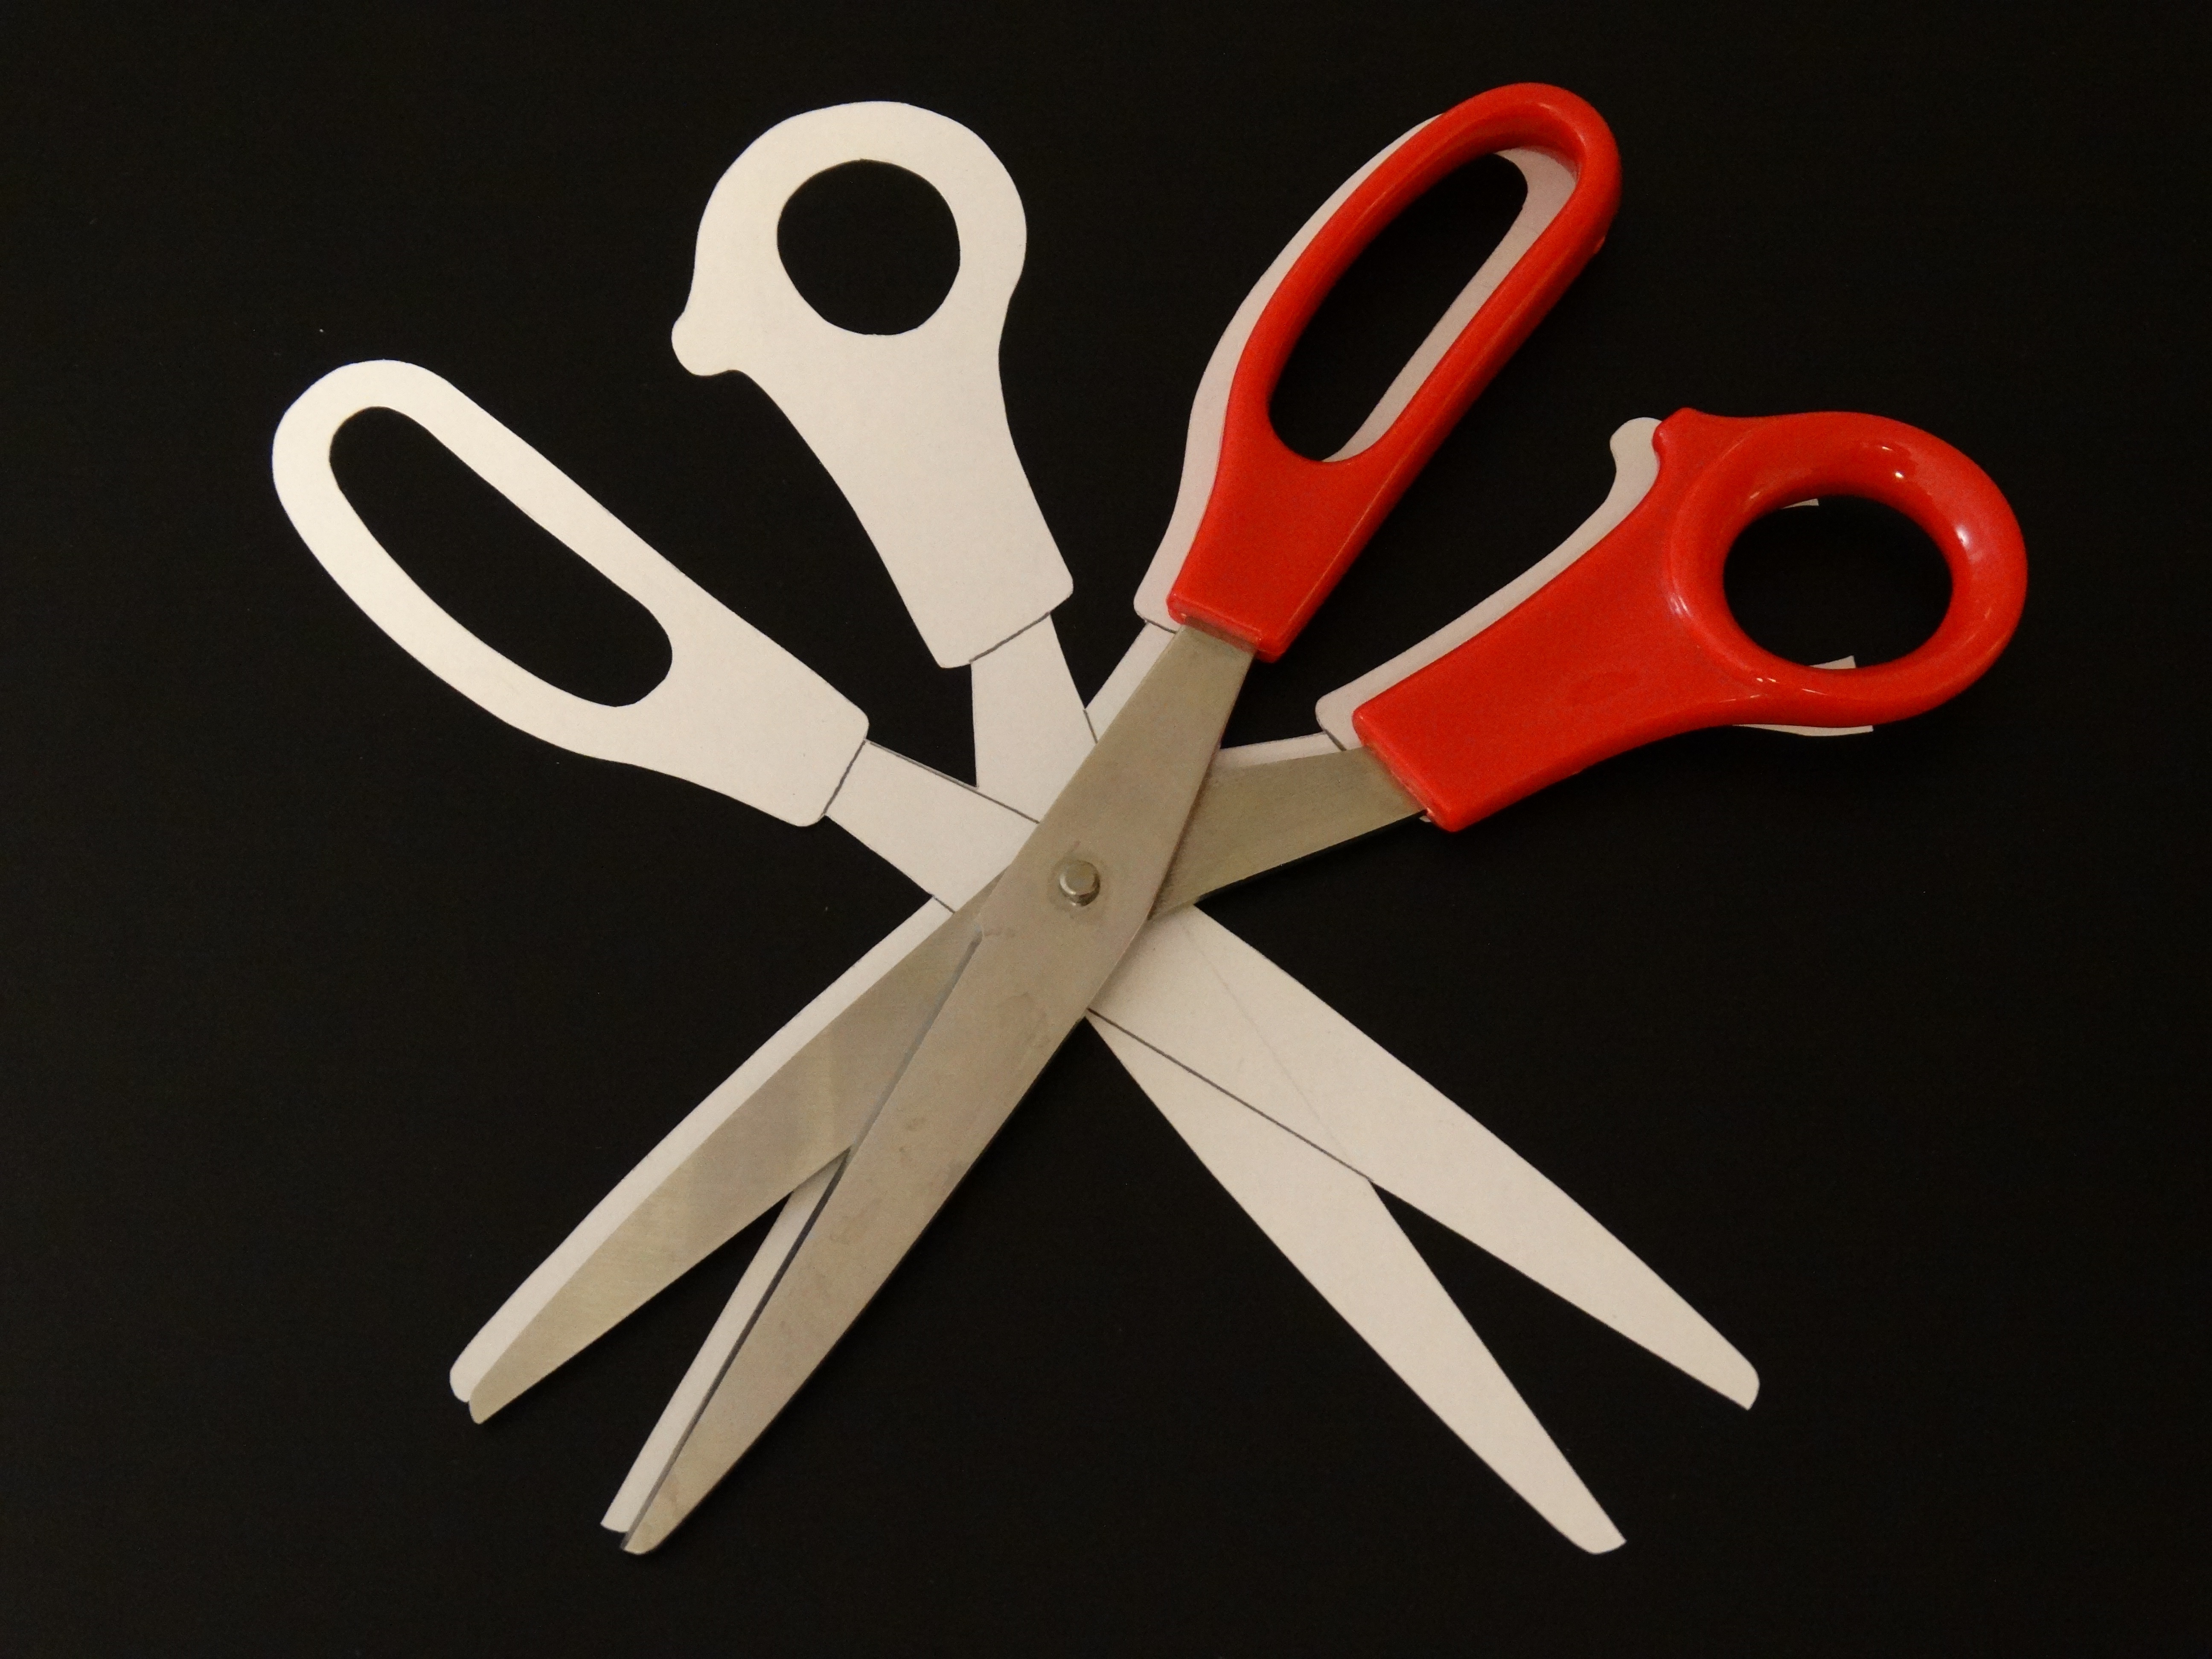
hand, silhouette, wheel, cut, scissors, separate, cut out